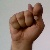
The image shows a hand gesture representing the letter 'T' in Indian Sign Language.